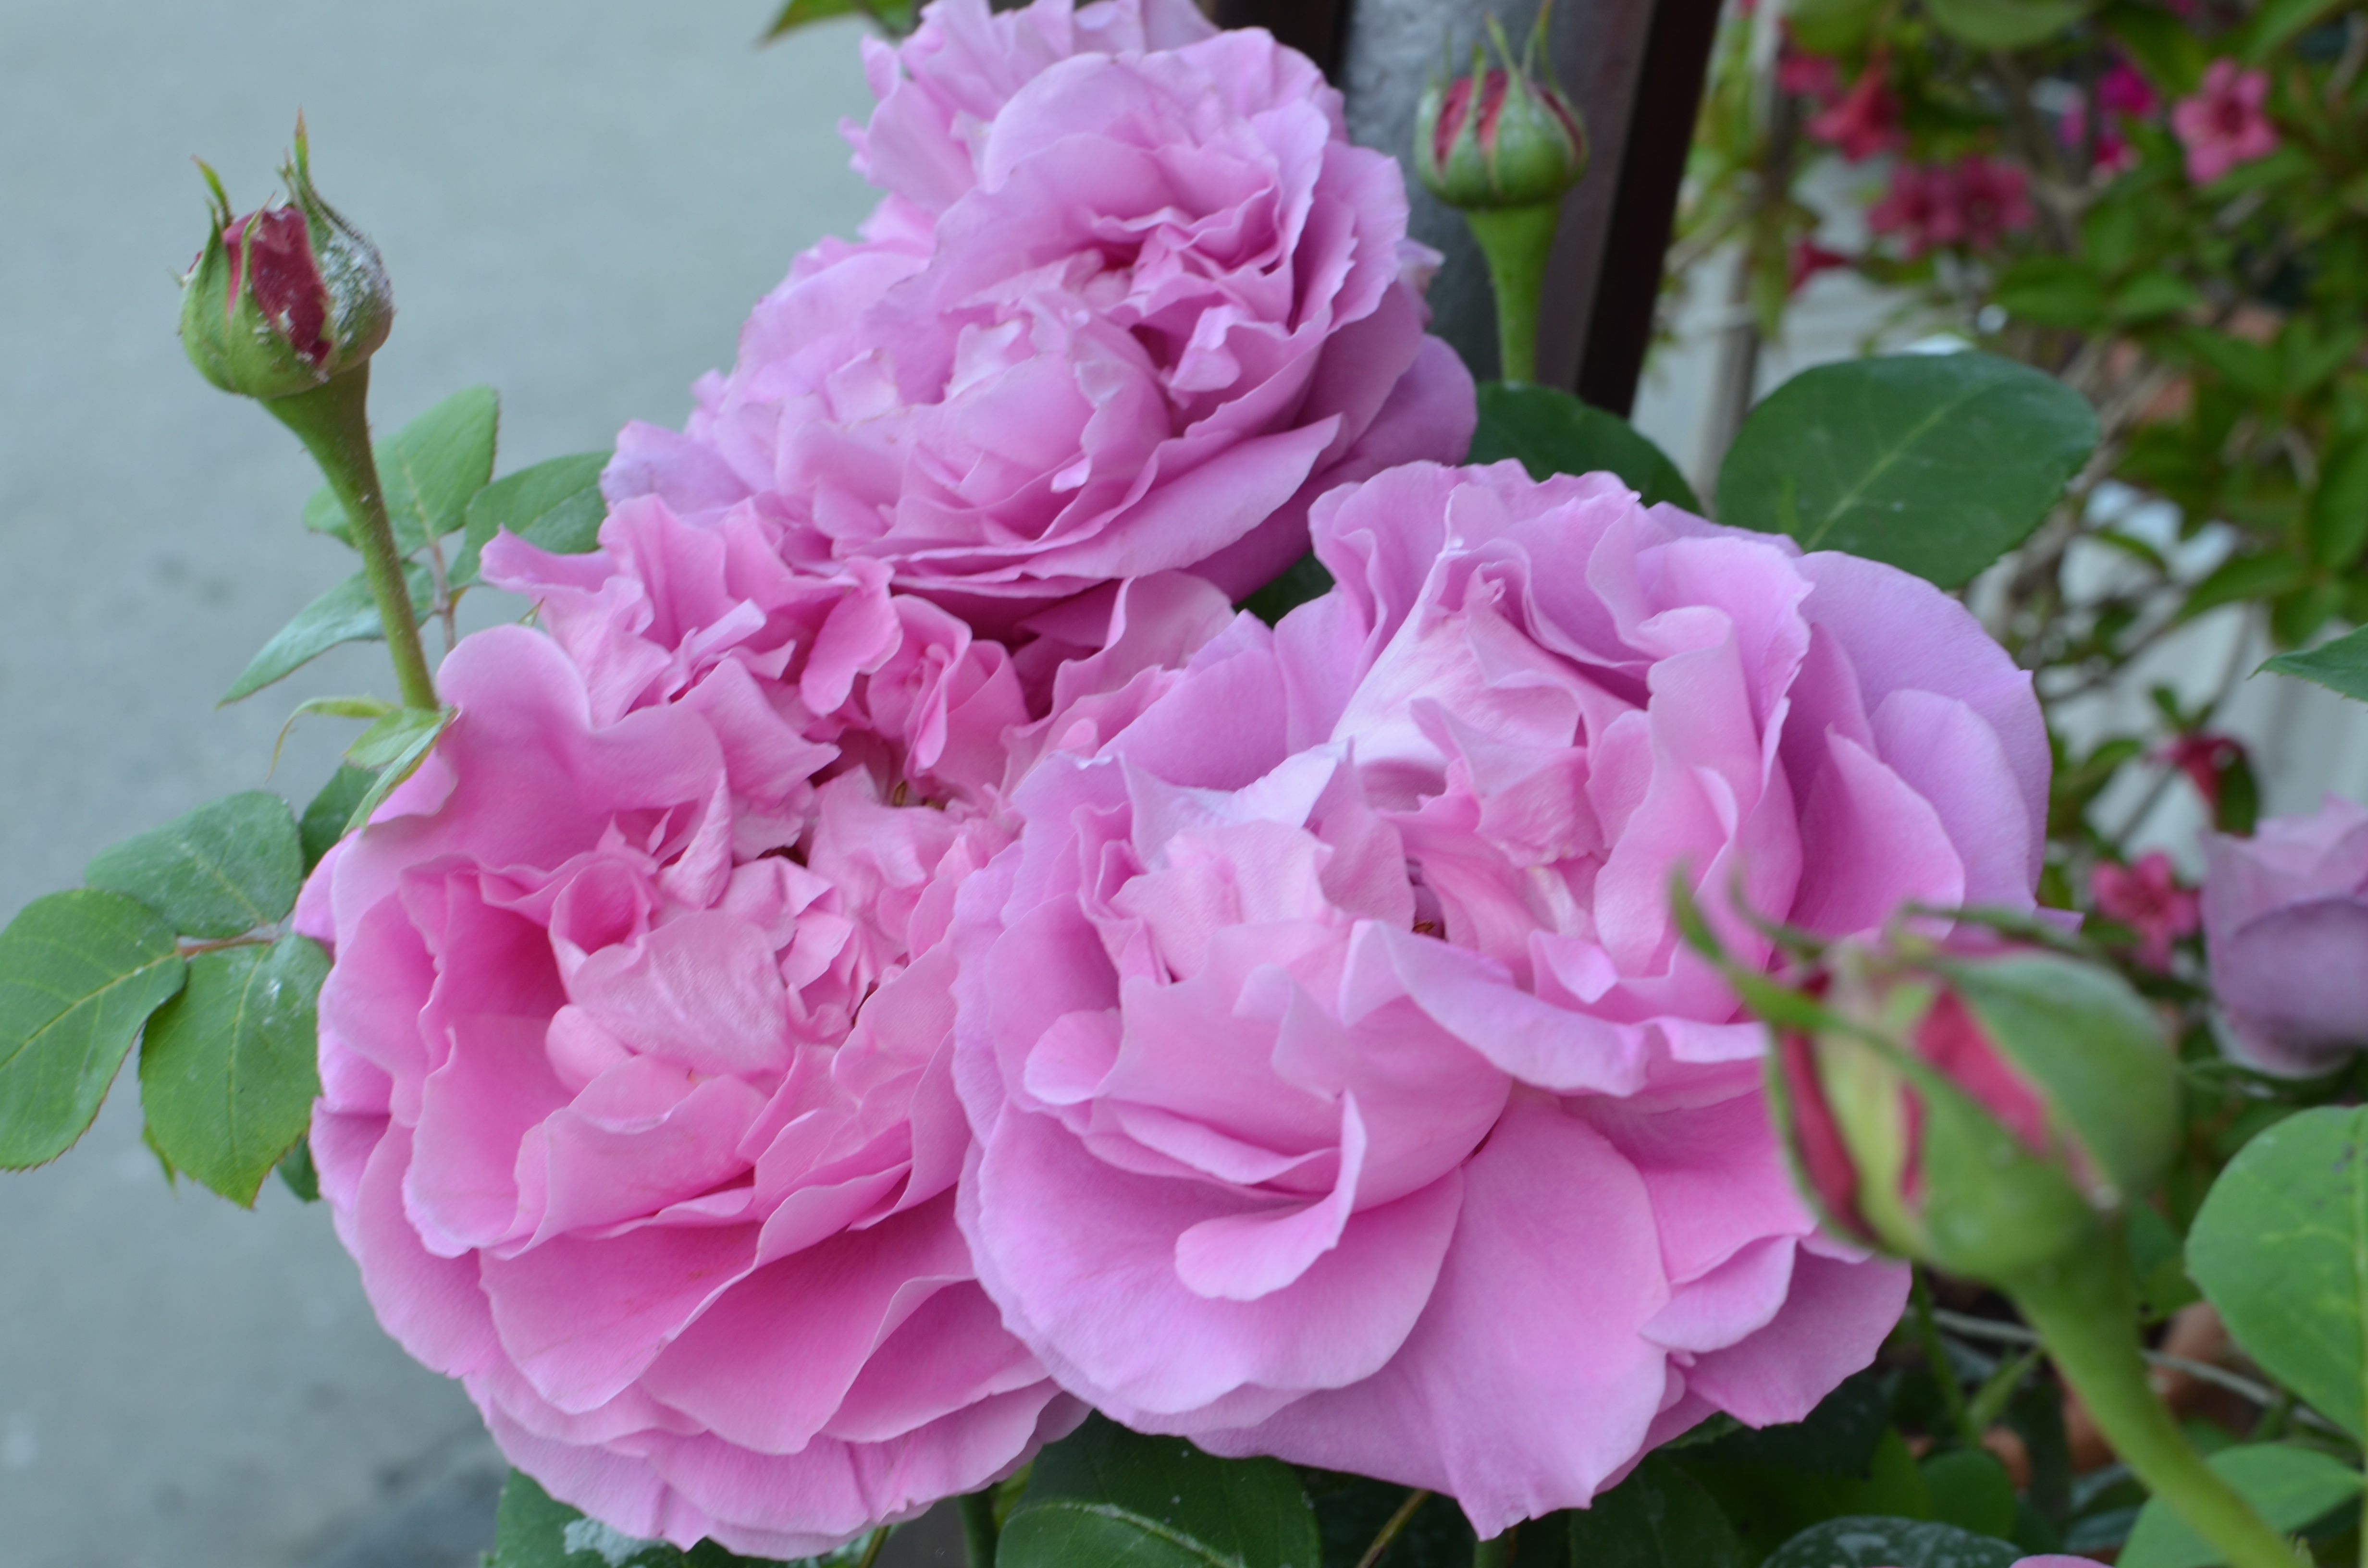
plant, flower, petal, rose, green, garden, pink, peony, floribunda, flowering plant, garden roses, rose family, land plant, rosa centifolia, rose order